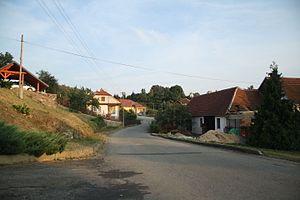
Martinice est une commune du district de Žďár nad Sázavou, dans la région de Vysočina, en République tchèque. Sa population s'élevait à 461 habitants en 2019.